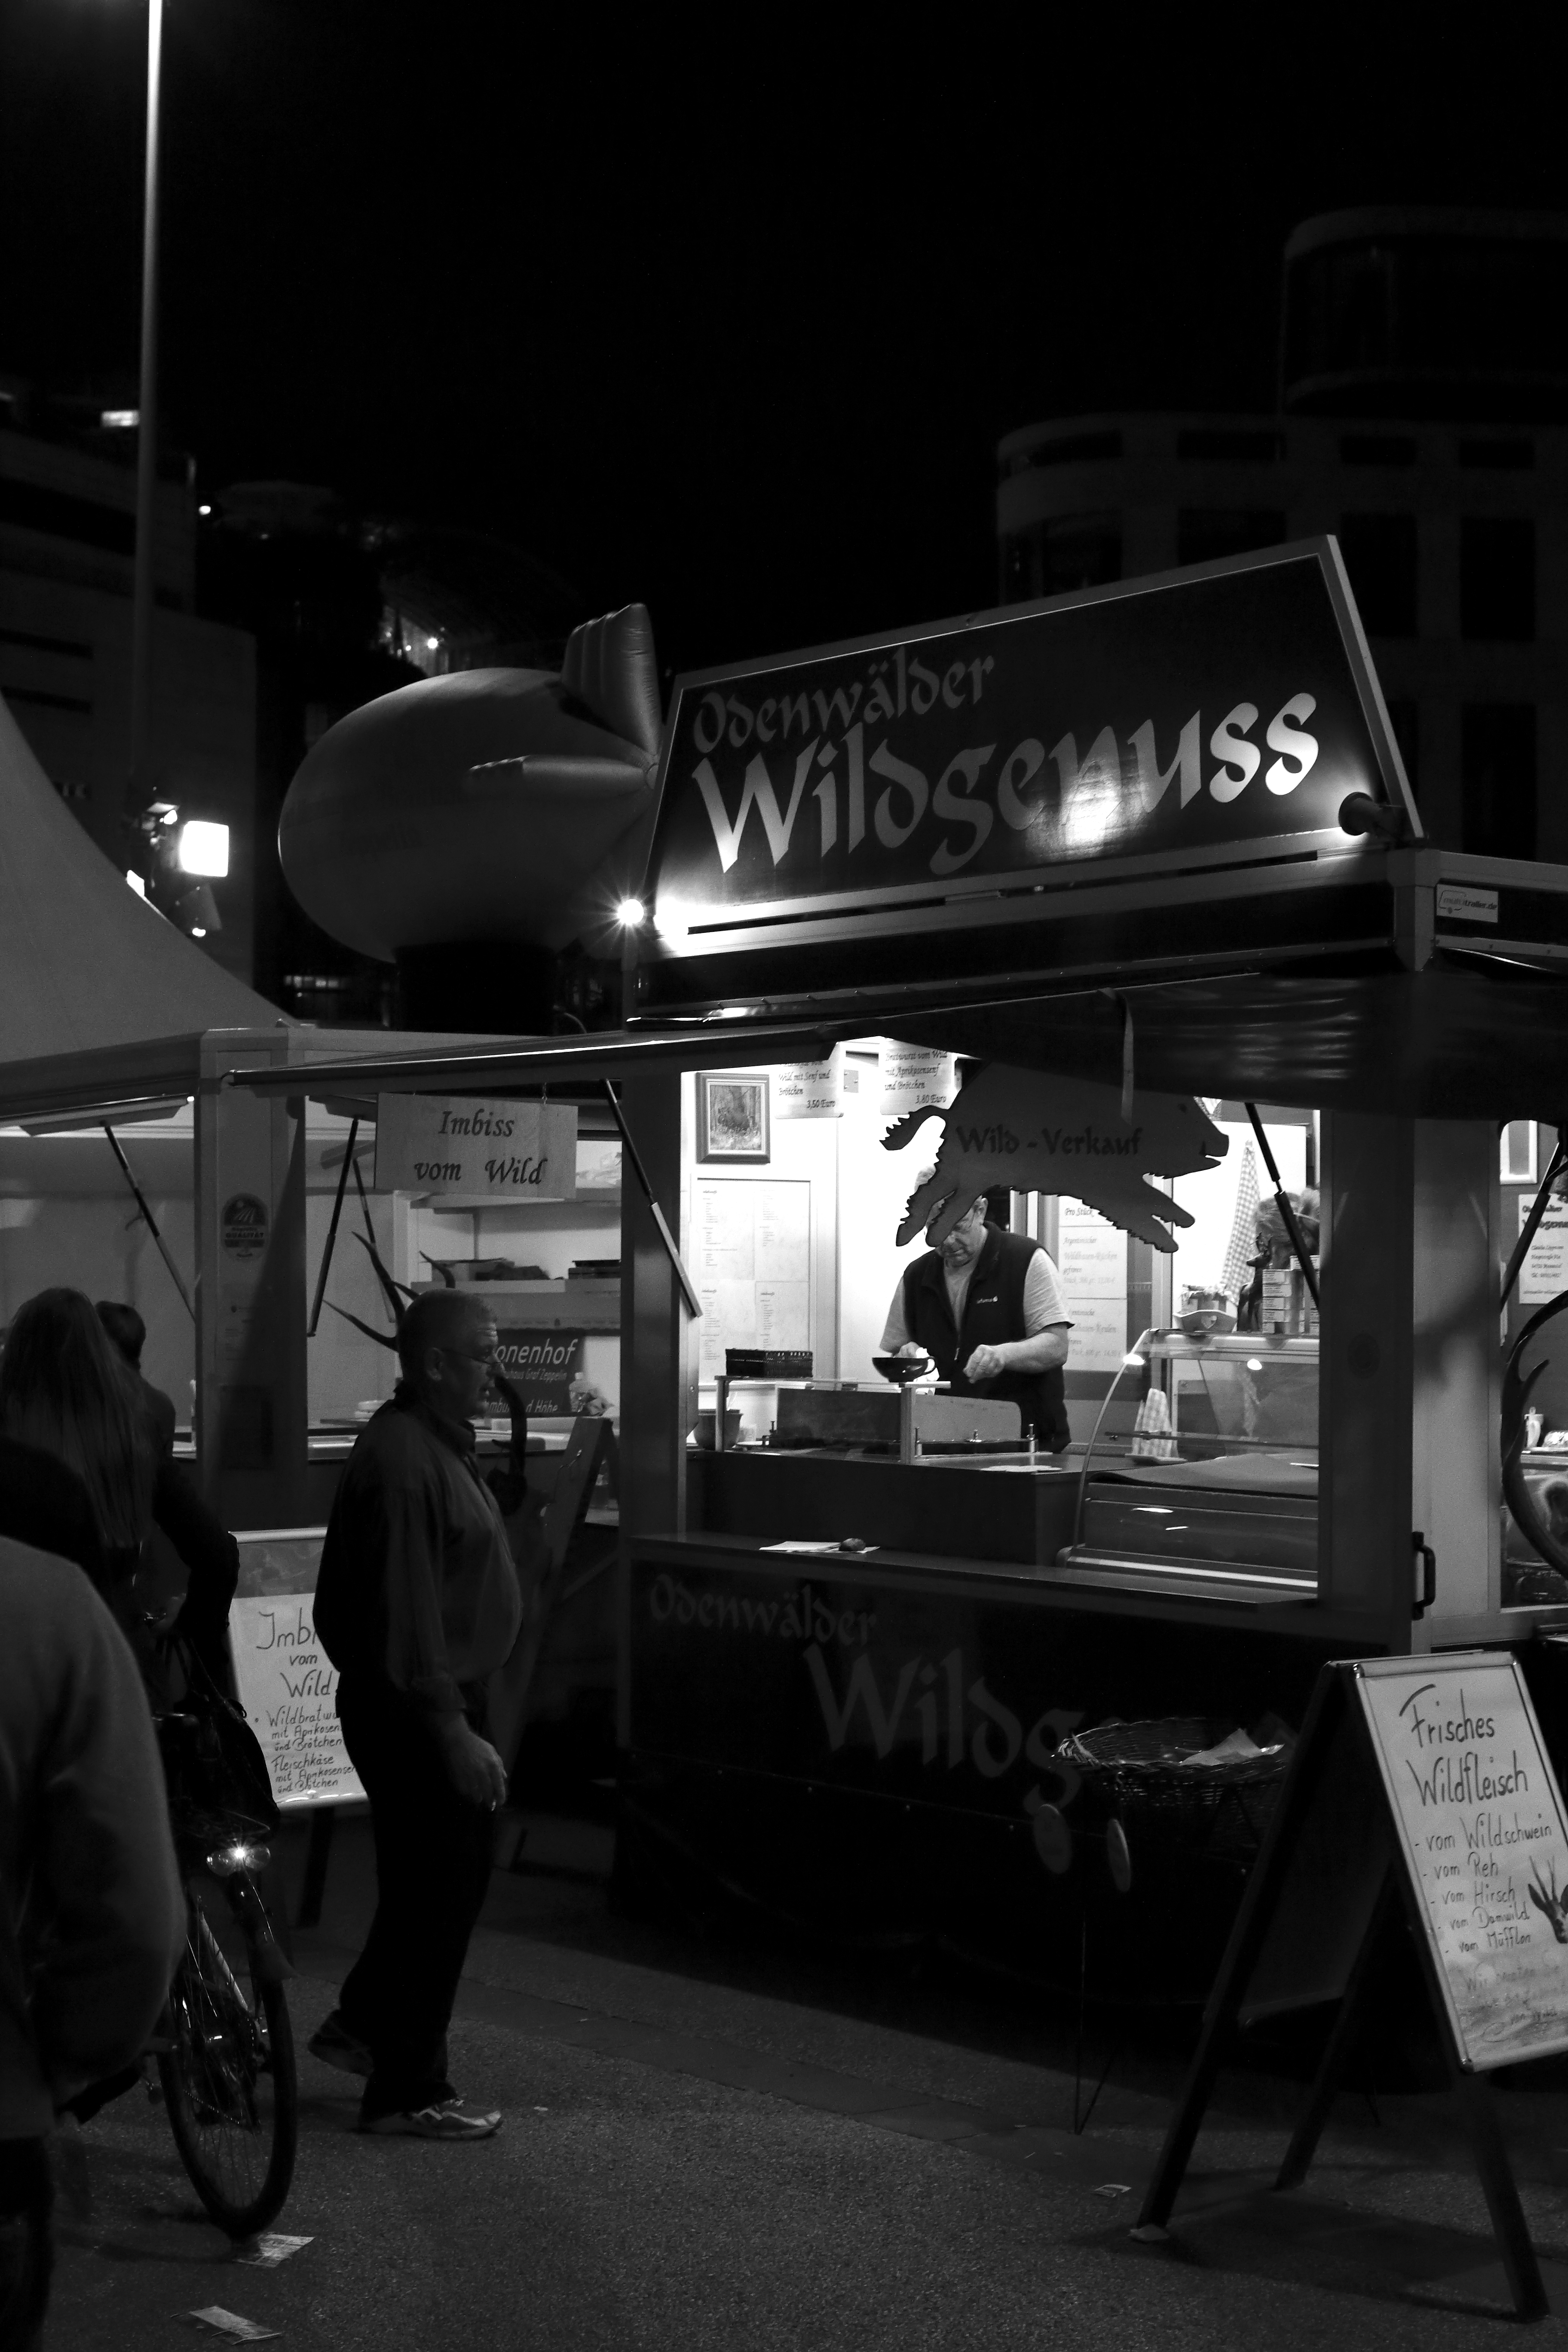
music, black and white, white, night, photography, evening, musician, black, monochrome, bw, blackandwhite, blackwhite, stage, photograph, germany, alemania, allemagne, sw, schwarzweiss, schwarzweis, entertainment, frankfurtmain, frankfurtammain, frankfurtam, frankfurtamain, germania, hesse, hassia, hessen, frankfurt, schwarzweissfotografie, schwarzweisfotografie, abends, monochrome photography, film noir